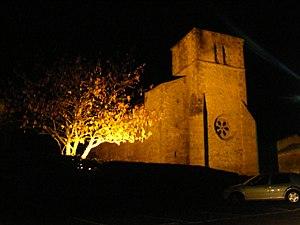
L'une des plus anciennes église du Canton, L'eglise St Pierre-St Paul de Voultegon
Voulmentin est une commune nouvelle française située dans le département des Deux-Sèvres, en région Nouvelle-Aquitaine. Elle a été créée le 1ᵉʳ janvier 2013.